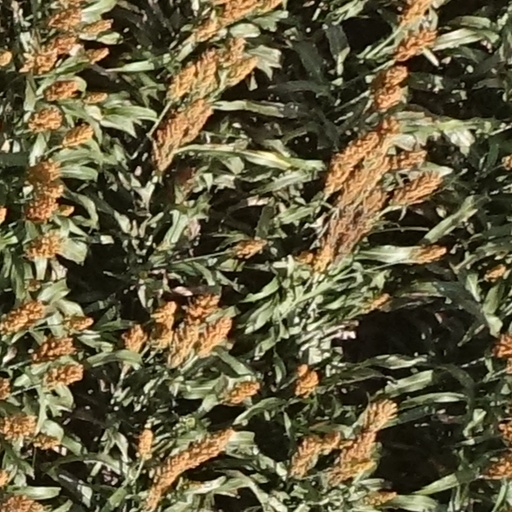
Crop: sorghum